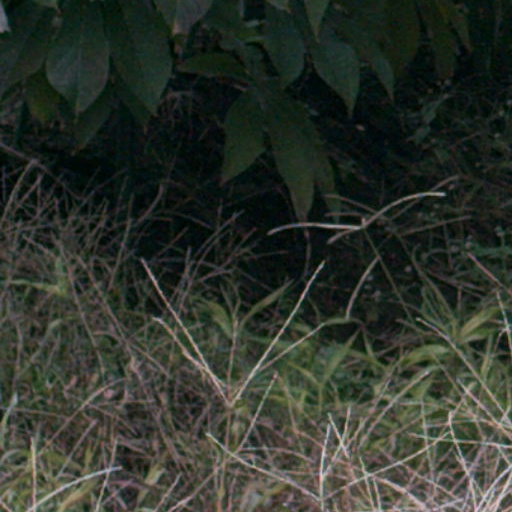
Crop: cassava